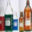
Label: bottle